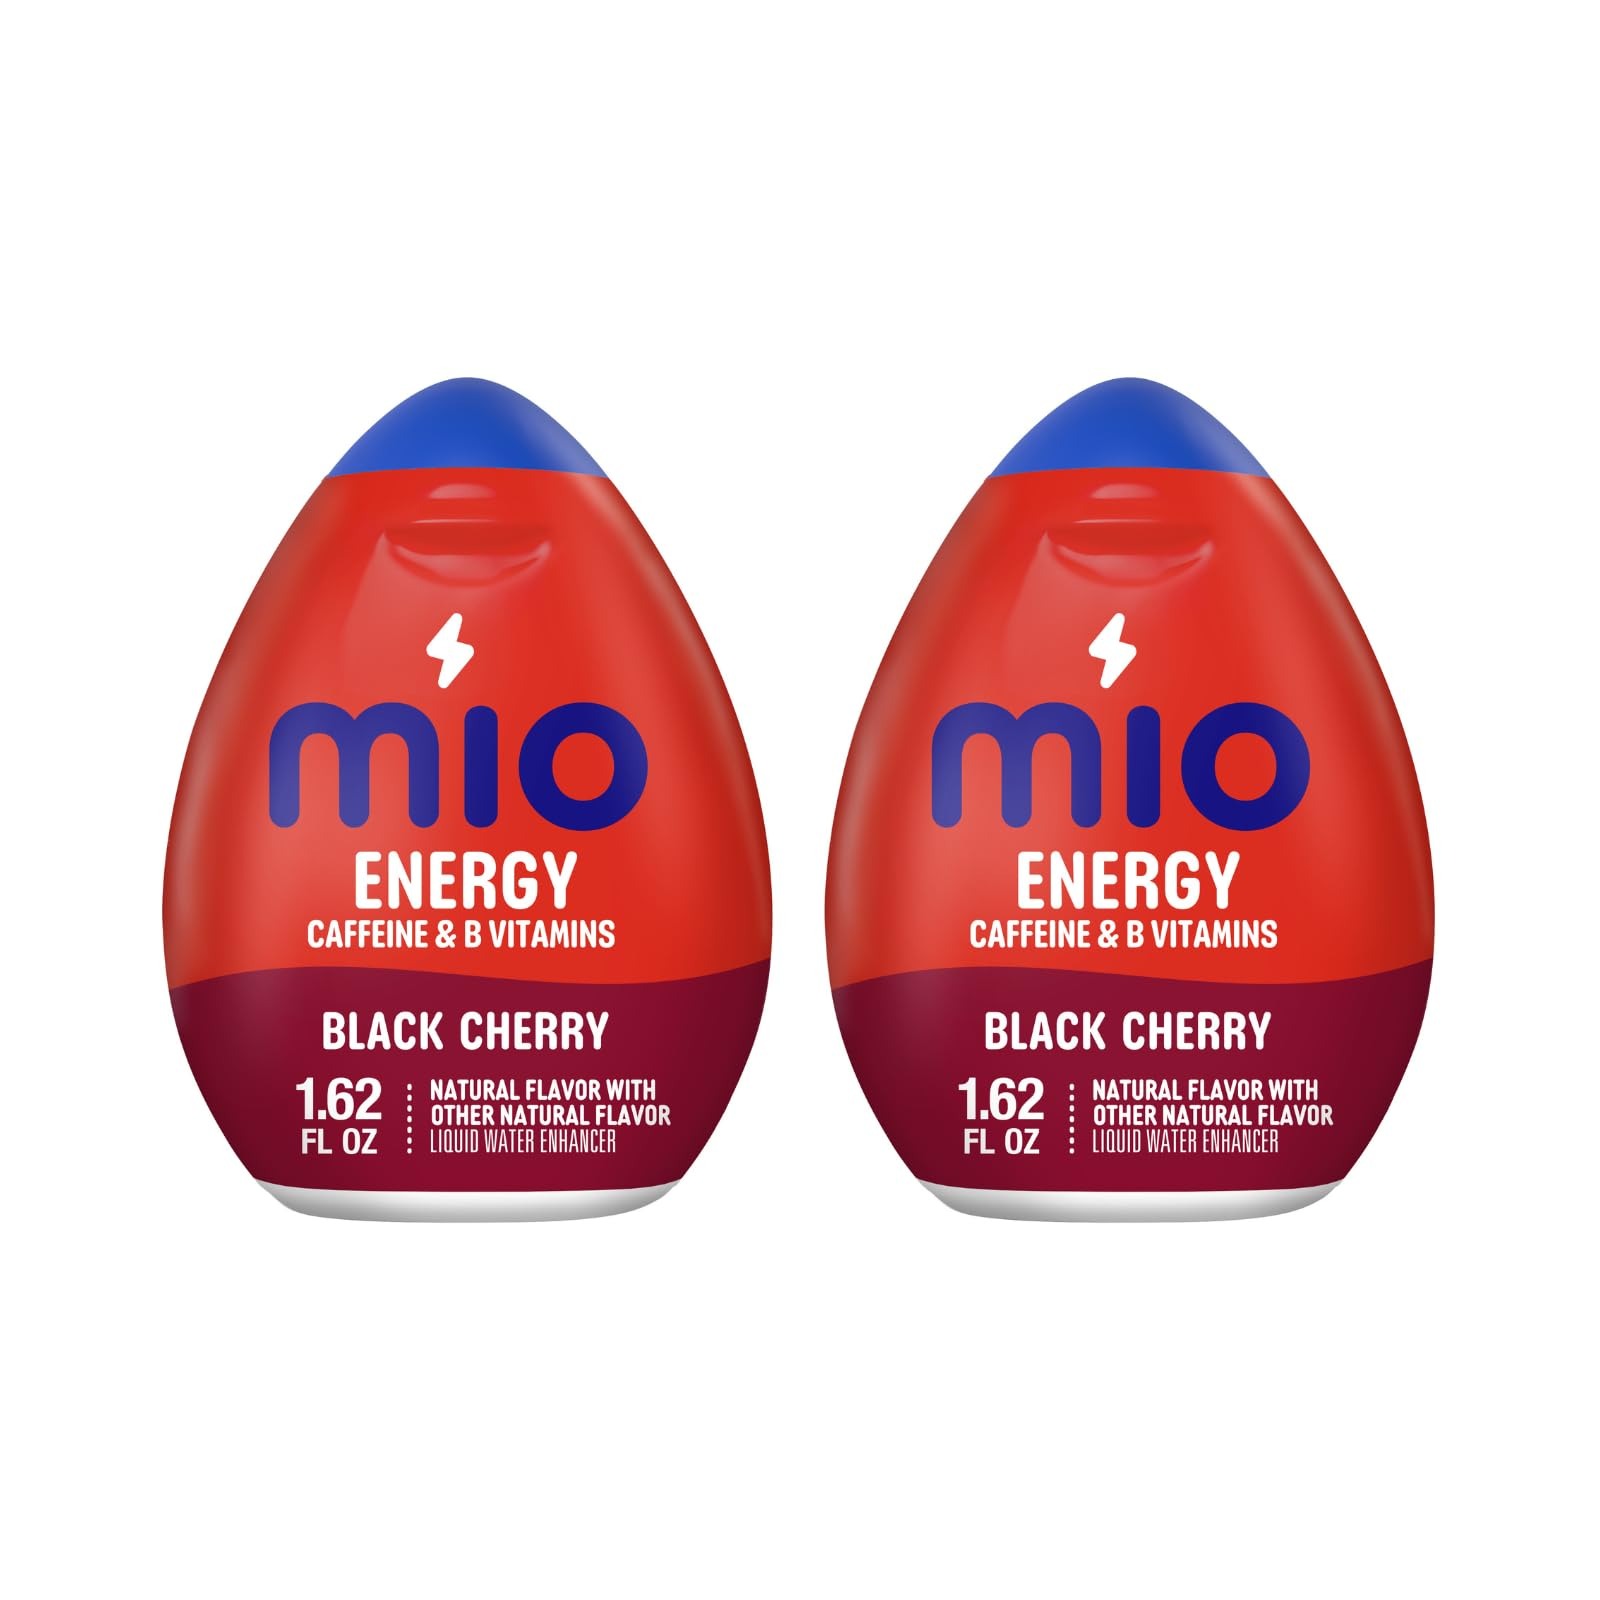
Item Name: MiO Energy Liquid Water Enhancer, Black Cherry 1.62 oz PACK OF 2
Bullet Point 1: Each bottle of liquid water enhancer neatly fits in your purse, bag or glove box for easy on-the-go mixing
Bullet Point 2: Our larger bottles of MiO are double the size of classic MiO providing two times the product
Bullet Point 3: Give water a boost of caffeine and B vitamins with MiO Naturally Flavored Black Cherry Liquid Water Enhancer with Caffein
Bullet Point 4: Our liquid water enhancer delivers refreshing flavor in every squeeze
Bullet Point 5: MiO Liquid Water Enhancer transforms boring water with a bold black cherry taste
Product Description: MiO Energy Naturally Flavored Black Cherry Liquid Water Enhancer with Caffeine provides delicious black cherry flavor with a boost of B vitamins to fix your water. A single squeeze of black cherry liquid water enhancer delivers a burst of bold flavor and energy to bottled water. Whenever you're craving a fruity refreshment, turn your water into a cool black cherry drink for a delicious caffeine fix anytime, anywhere. MiO Energy Liquid Water Enhancer is made with natural flavors. Our black cherry liquid water enhancer delivers 90 milligrams of caffeine per squeeze (3/4 tsp). Stock up with our big 3.24 fluid ounce bottle you can take on-the-go, helping you stay awake and motivated no matter where life takes you.
Value: 3.24
Unit: Fl Oz

Price: 3.39